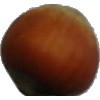
Label: Nut Forest 1